Essenes

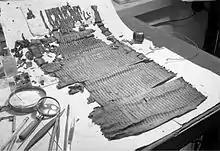
The Genesis Apocryphon, part of the Dead Sea Scrolls

The Haran Gawaita uses the name Nasoraeans for the Mandaeans arriving from Jerusalem, meaning guardians or possessors of secret rites and knowledge. Scholars such as Kurt Rudolph, Rudolf Macúch, Mark Lidzbarski and Ethel S. Drower connect the Mandaeans with the Nasaraeans described by Epiphanius, a group within the Essenes according to Joseph Lightfoot. Epiphanius (29:6) says that they existed before Jesus. That is questioned by some, but others accept the pre-Christian origin of the Nasaraeans.